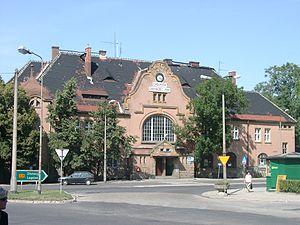
Chojnów, est une ville du sud-ouest de Pologne sur le Skora, dans la voïvodie de Basse-Silésie.